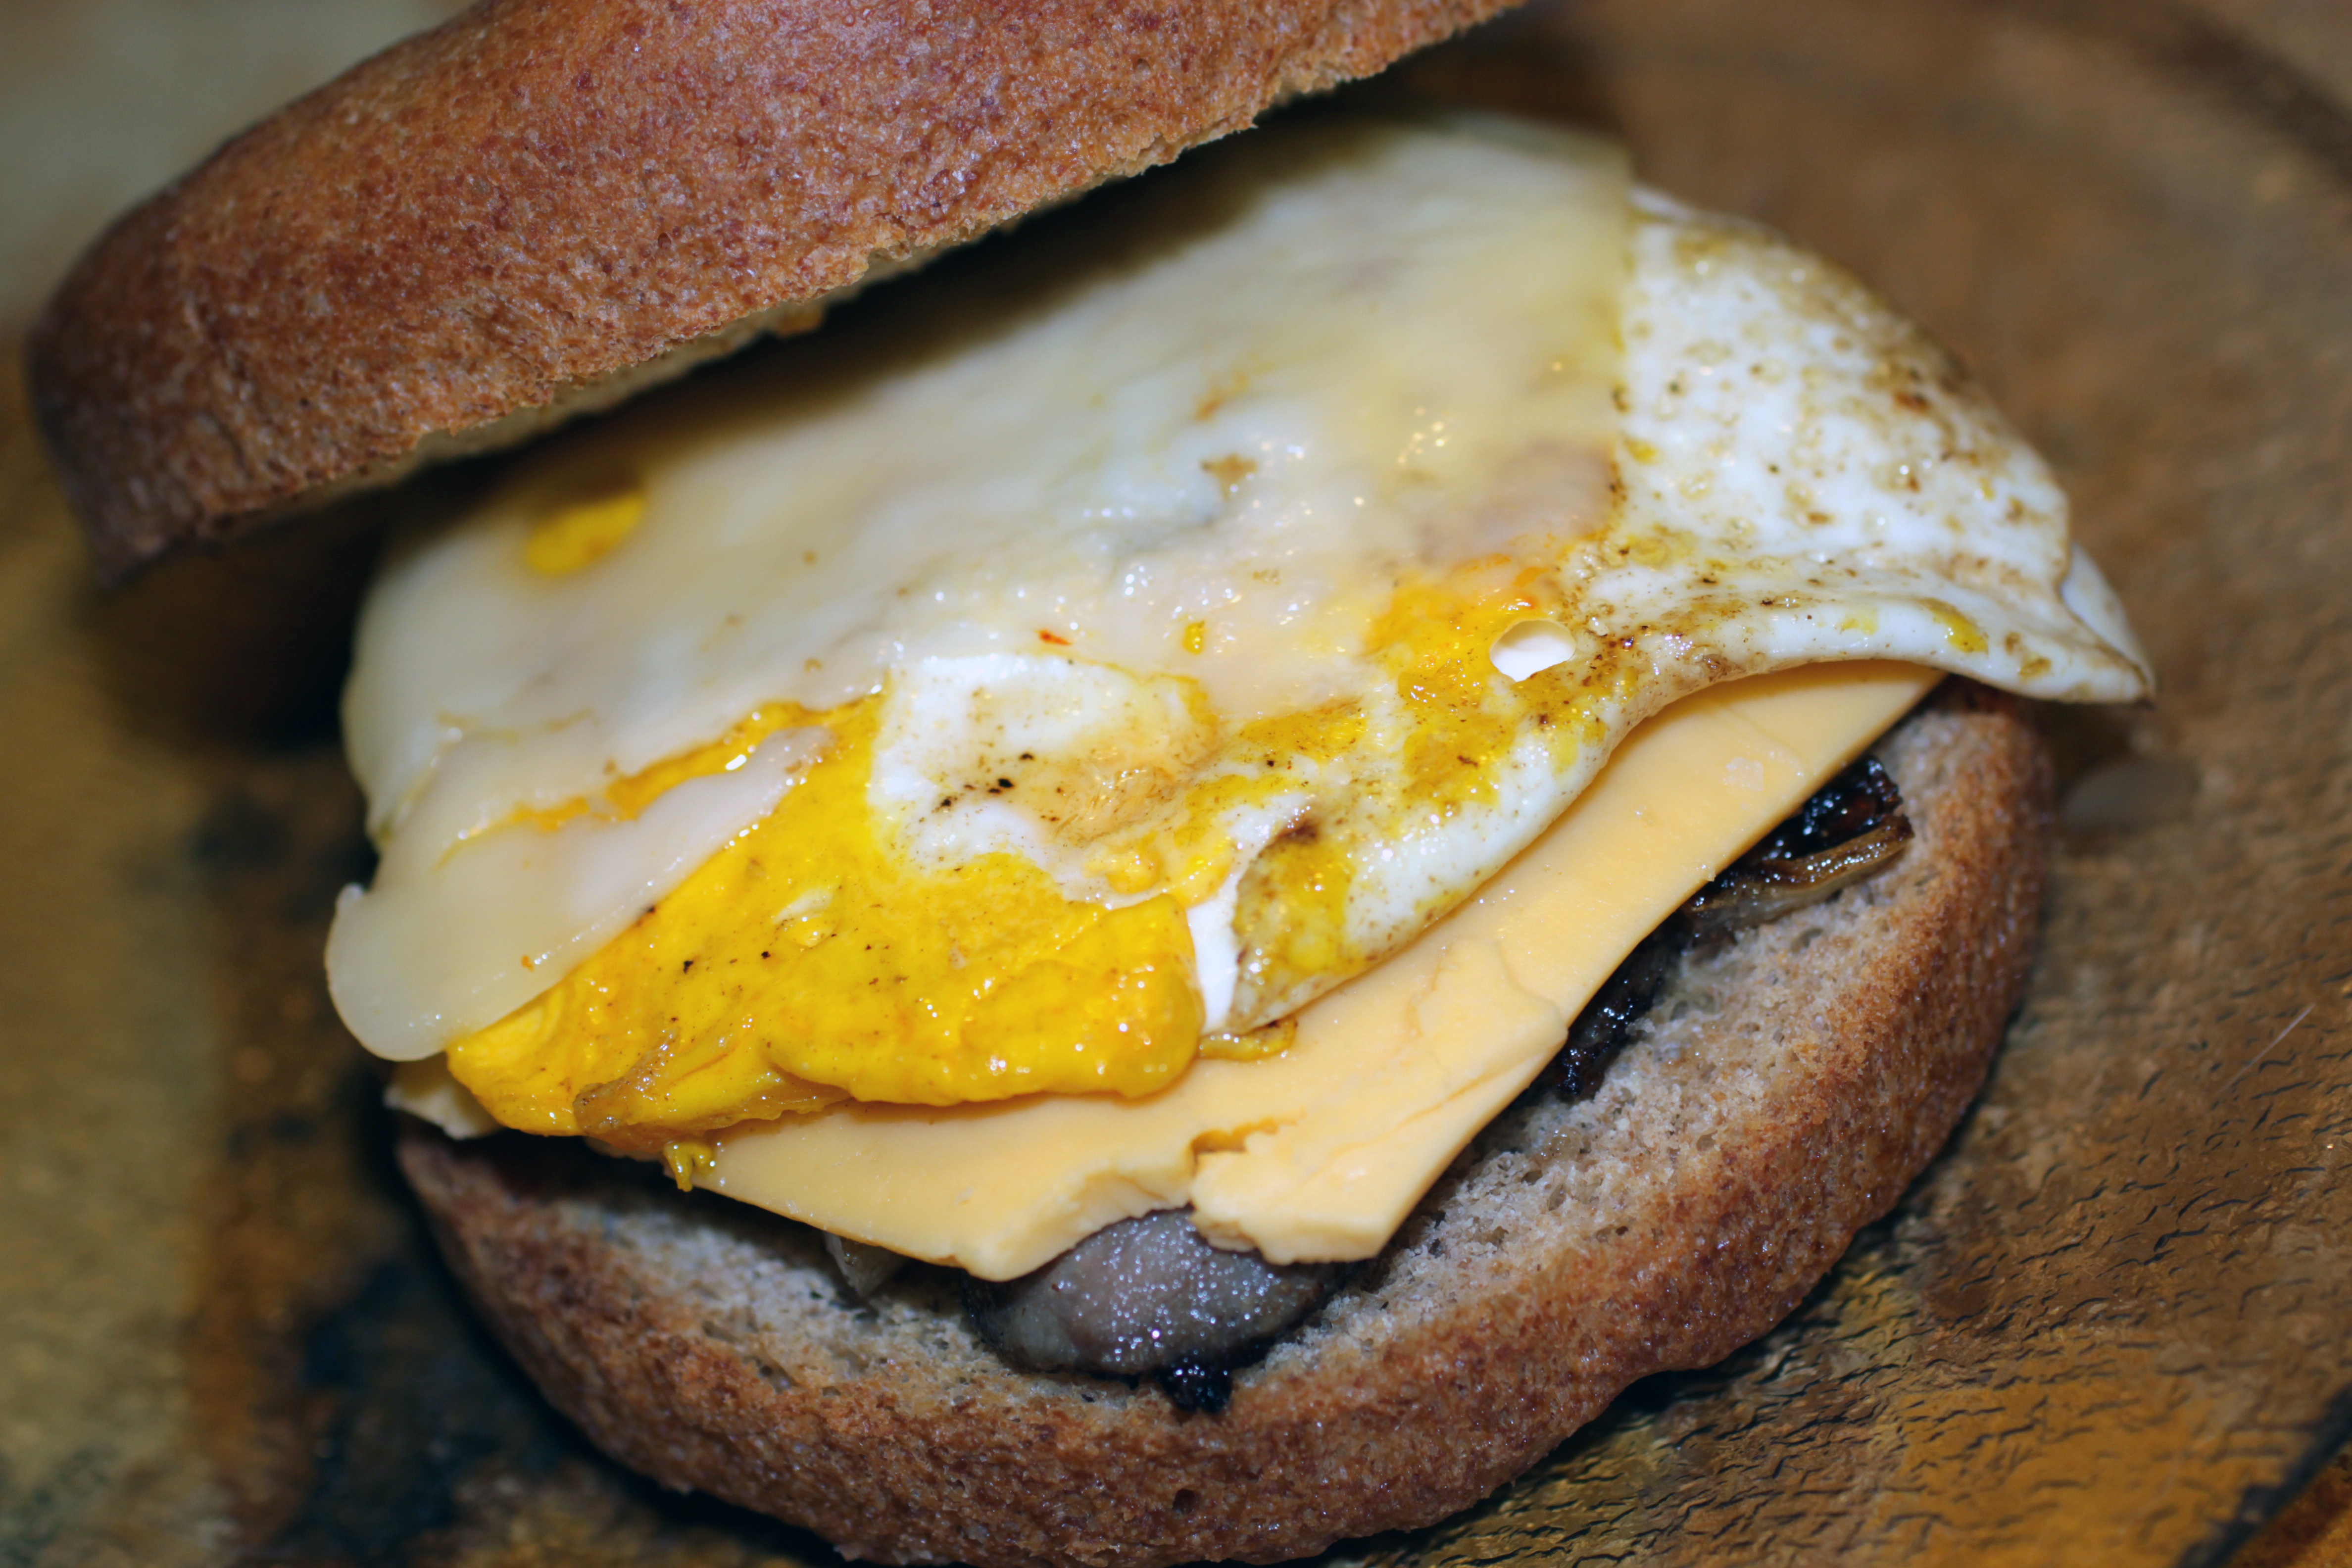
dish, meal, food, produce, plate, breakfast, lunch, homemade, bread, hamburger, sandwich, egg, cheese, cheeseburger, american, nutrition, swiss, toasted, granite, slider, spelt, veggie burger, breakfast sandwich